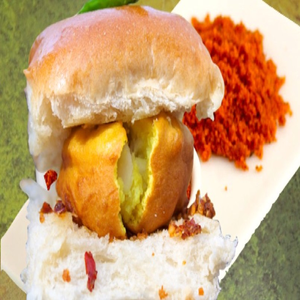
Dish: vadapav